Thomas William Bowler

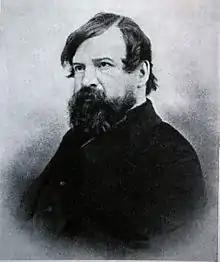

Thomas William Bowler (9 December 1812 Tring, Hertfordshire – 24 October 1869 London), was a self-taught British landscape painter who lived for some years at the Cape of Good Hope, and published a series of views of Cape Town and its neighbourhood. He is notable for having depicted some 35 years of the Cape's history in landscapes and seascapes.